Calgary Stampede

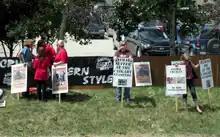
A small group of people holding signs that feature captions like "Animals suffer at the Calgary Stampede" and "Animal cruelty is not entertainment"

The Stampede has attempted to balance rodeo tradition against the concerns of animal welfare groups who argue that the sport is inhumane. Officials defend the sport, calling the animals the "stars of the show" and stating that the Stampede is "passionate about the proper treatment of animals". The Calgary Humane Society has found itself at odds with other organizations by choosing to work with the Stampede to ensure that stress on the animals is kept to a minimum. It is one of two such groups, in addition to veterinarians, who are on hand to monitor the rodeo.